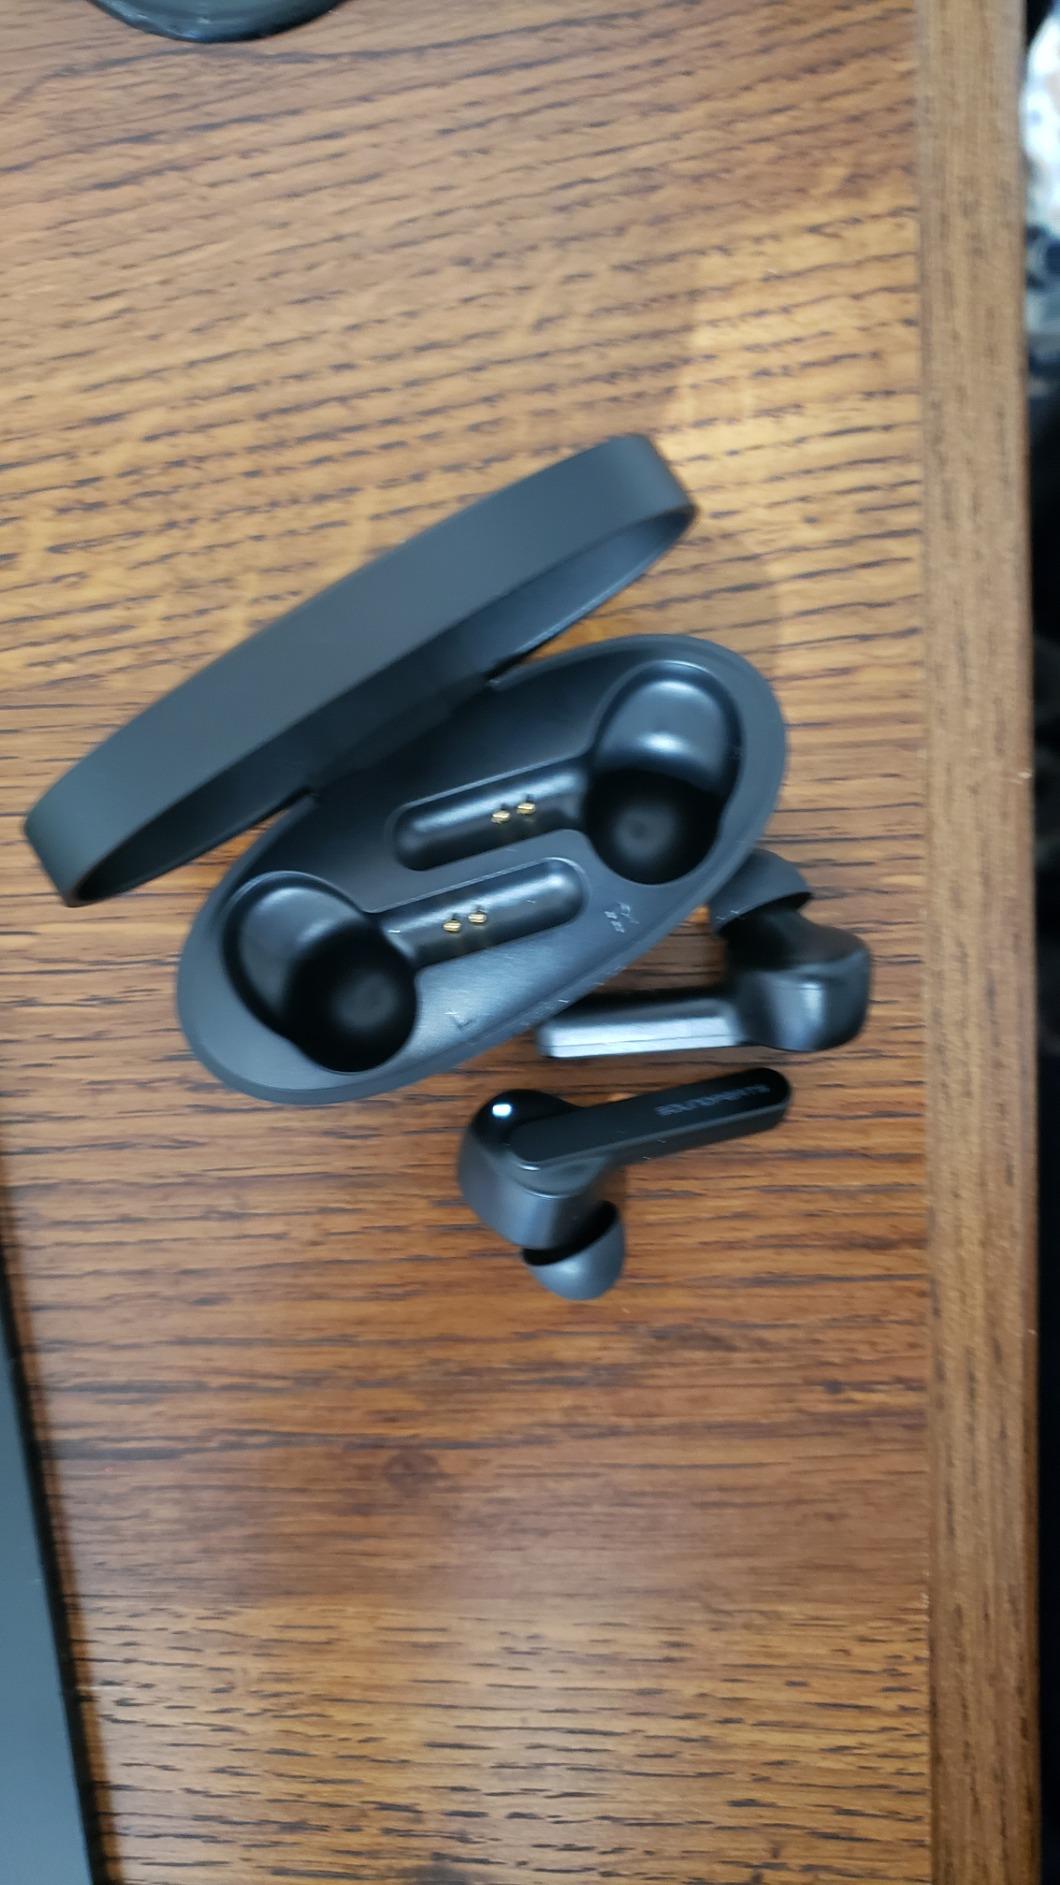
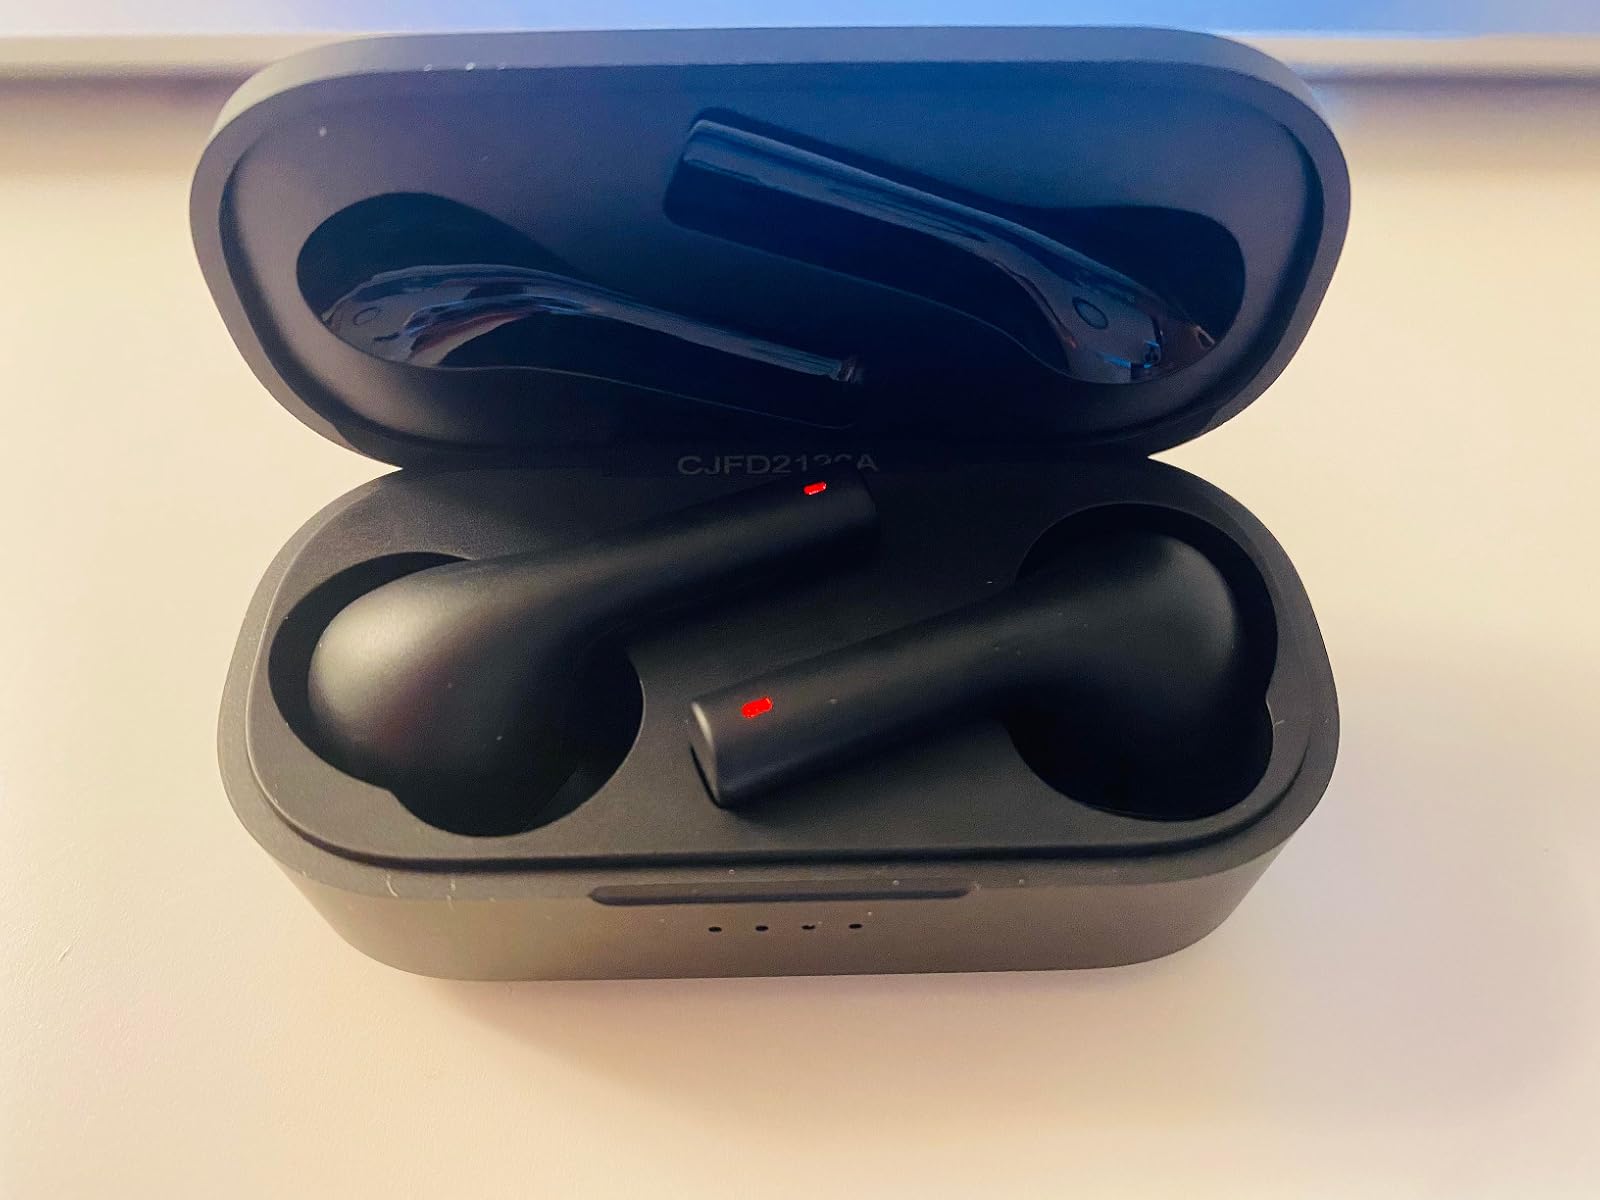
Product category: earbuds
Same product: no